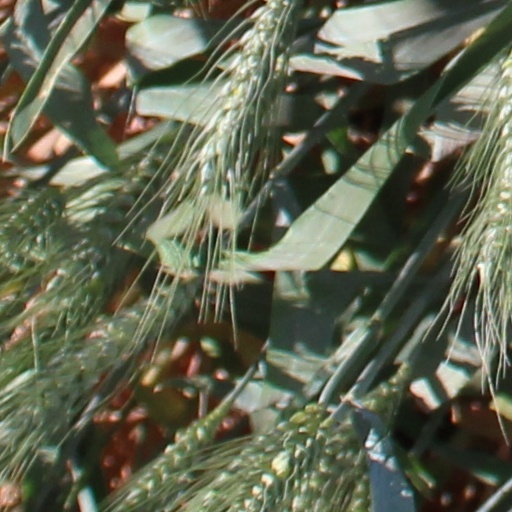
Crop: wheat